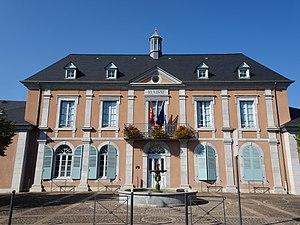
La mairie de Séméac.
Séméac est une commune française située dans le département des Hautes-Pyrénées, en région Occitanie.